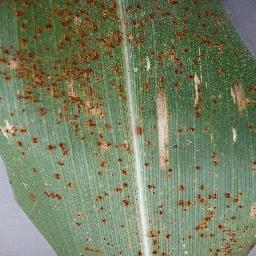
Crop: corn
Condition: (maize)_cercospora_spot_gray_spot